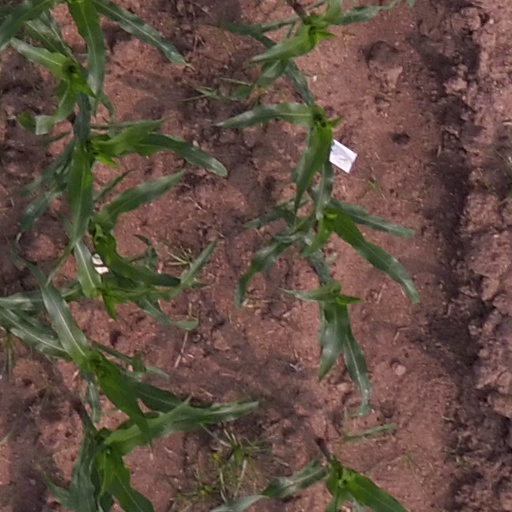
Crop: maize; corn